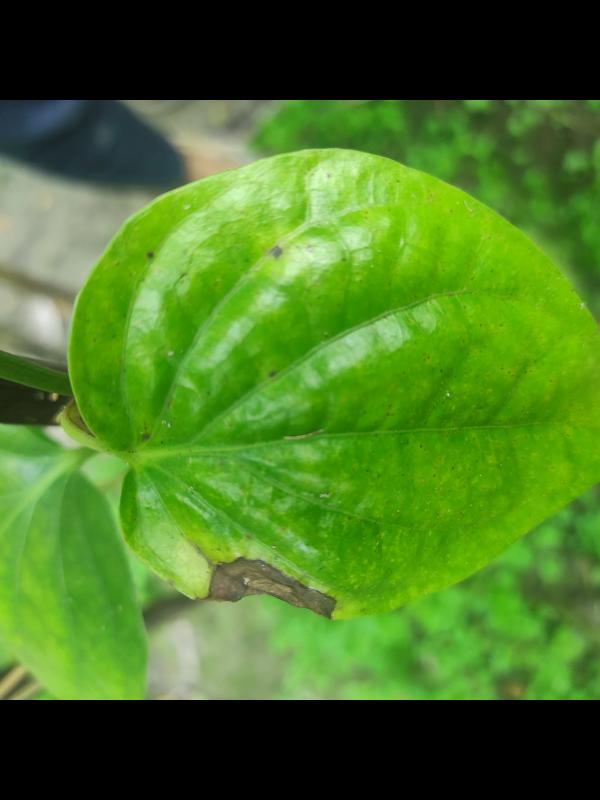
Label: Fungal_Brown_Spot_Disease